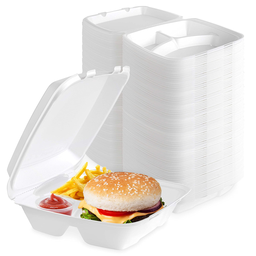
Label: paper